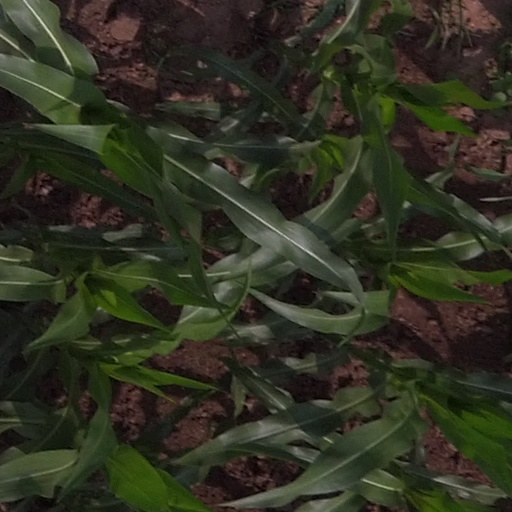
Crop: maize; corn